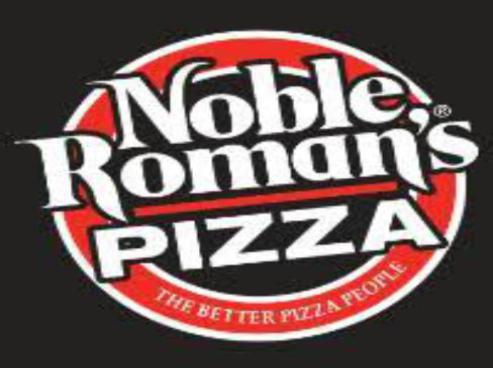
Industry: Food